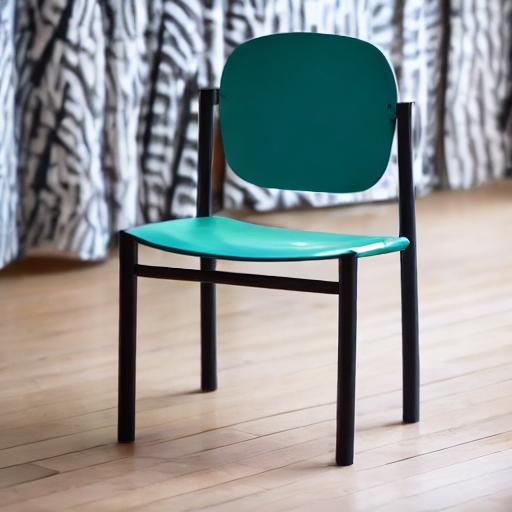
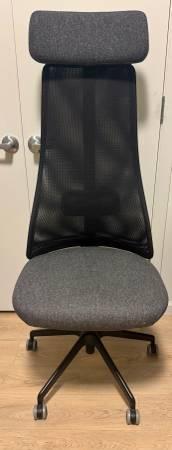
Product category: items_chair
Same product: no